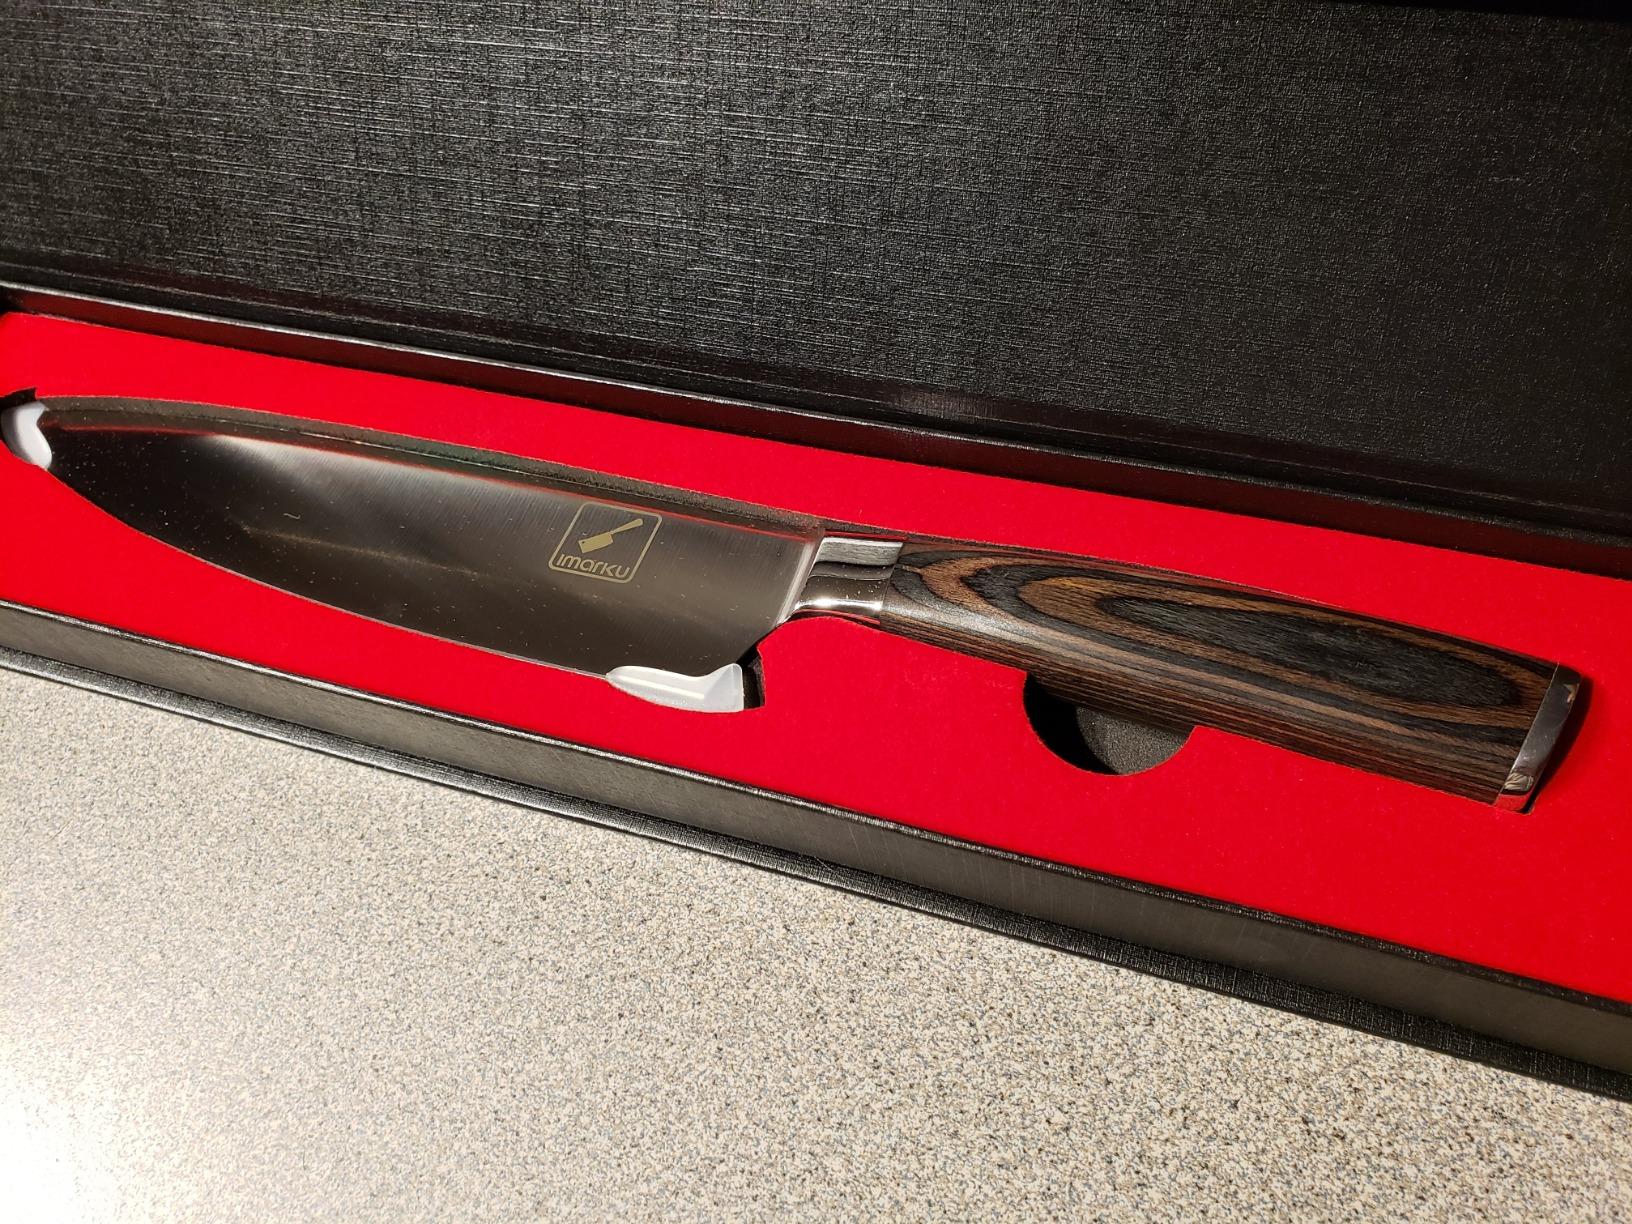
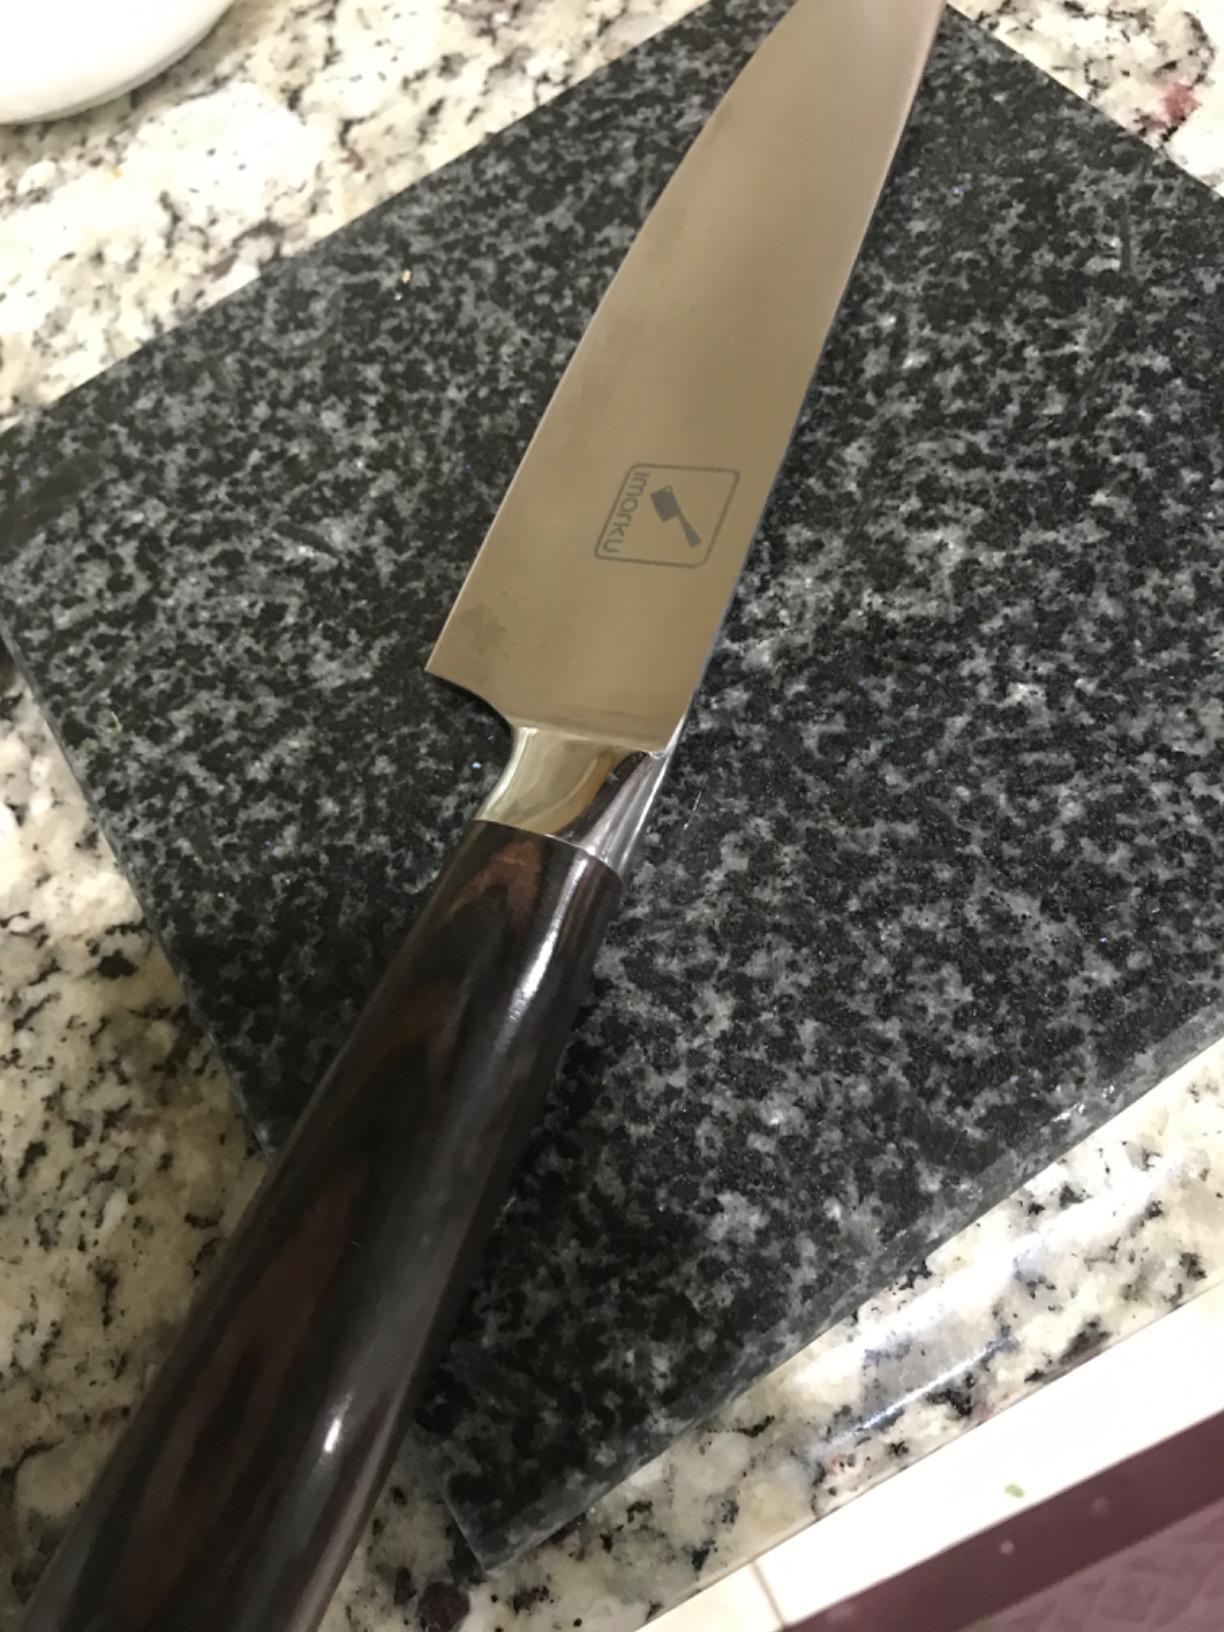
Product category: items_knife
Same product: yes